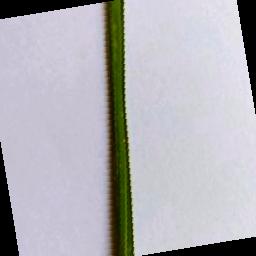
Label: Rice___Leaf_Blast